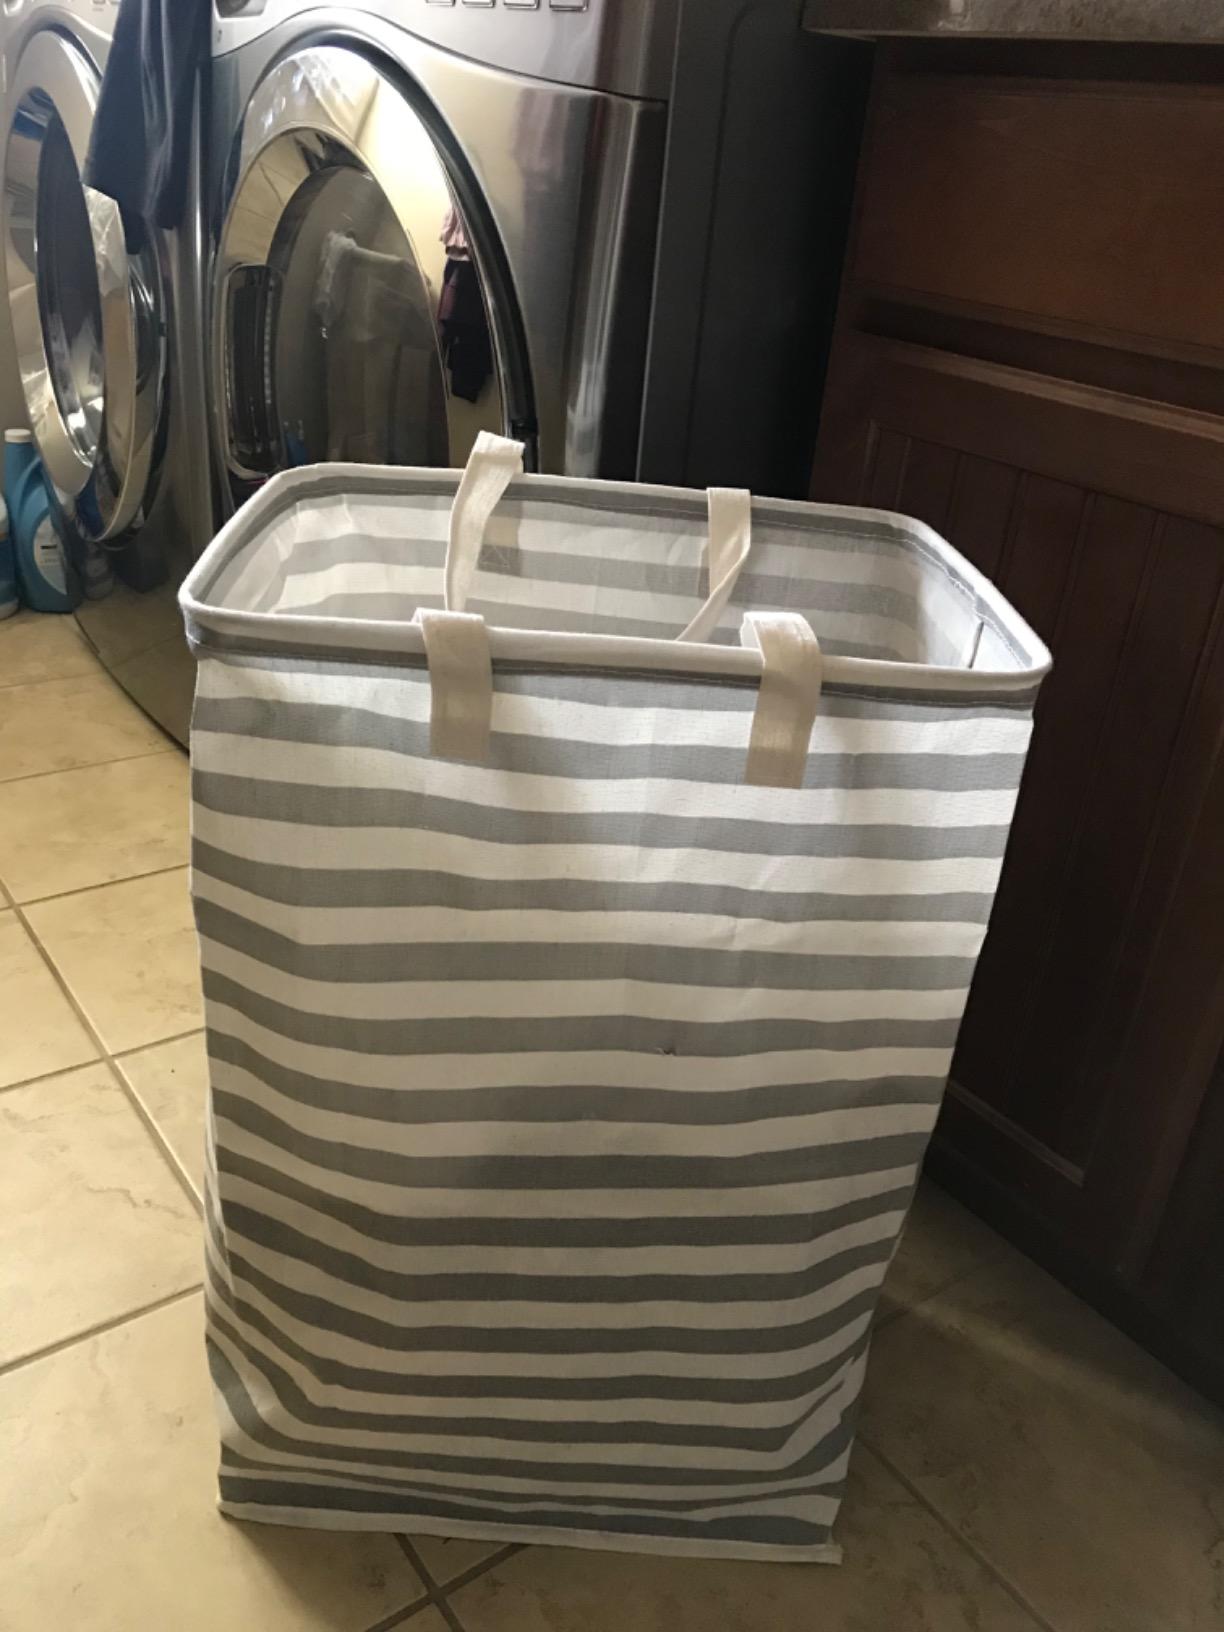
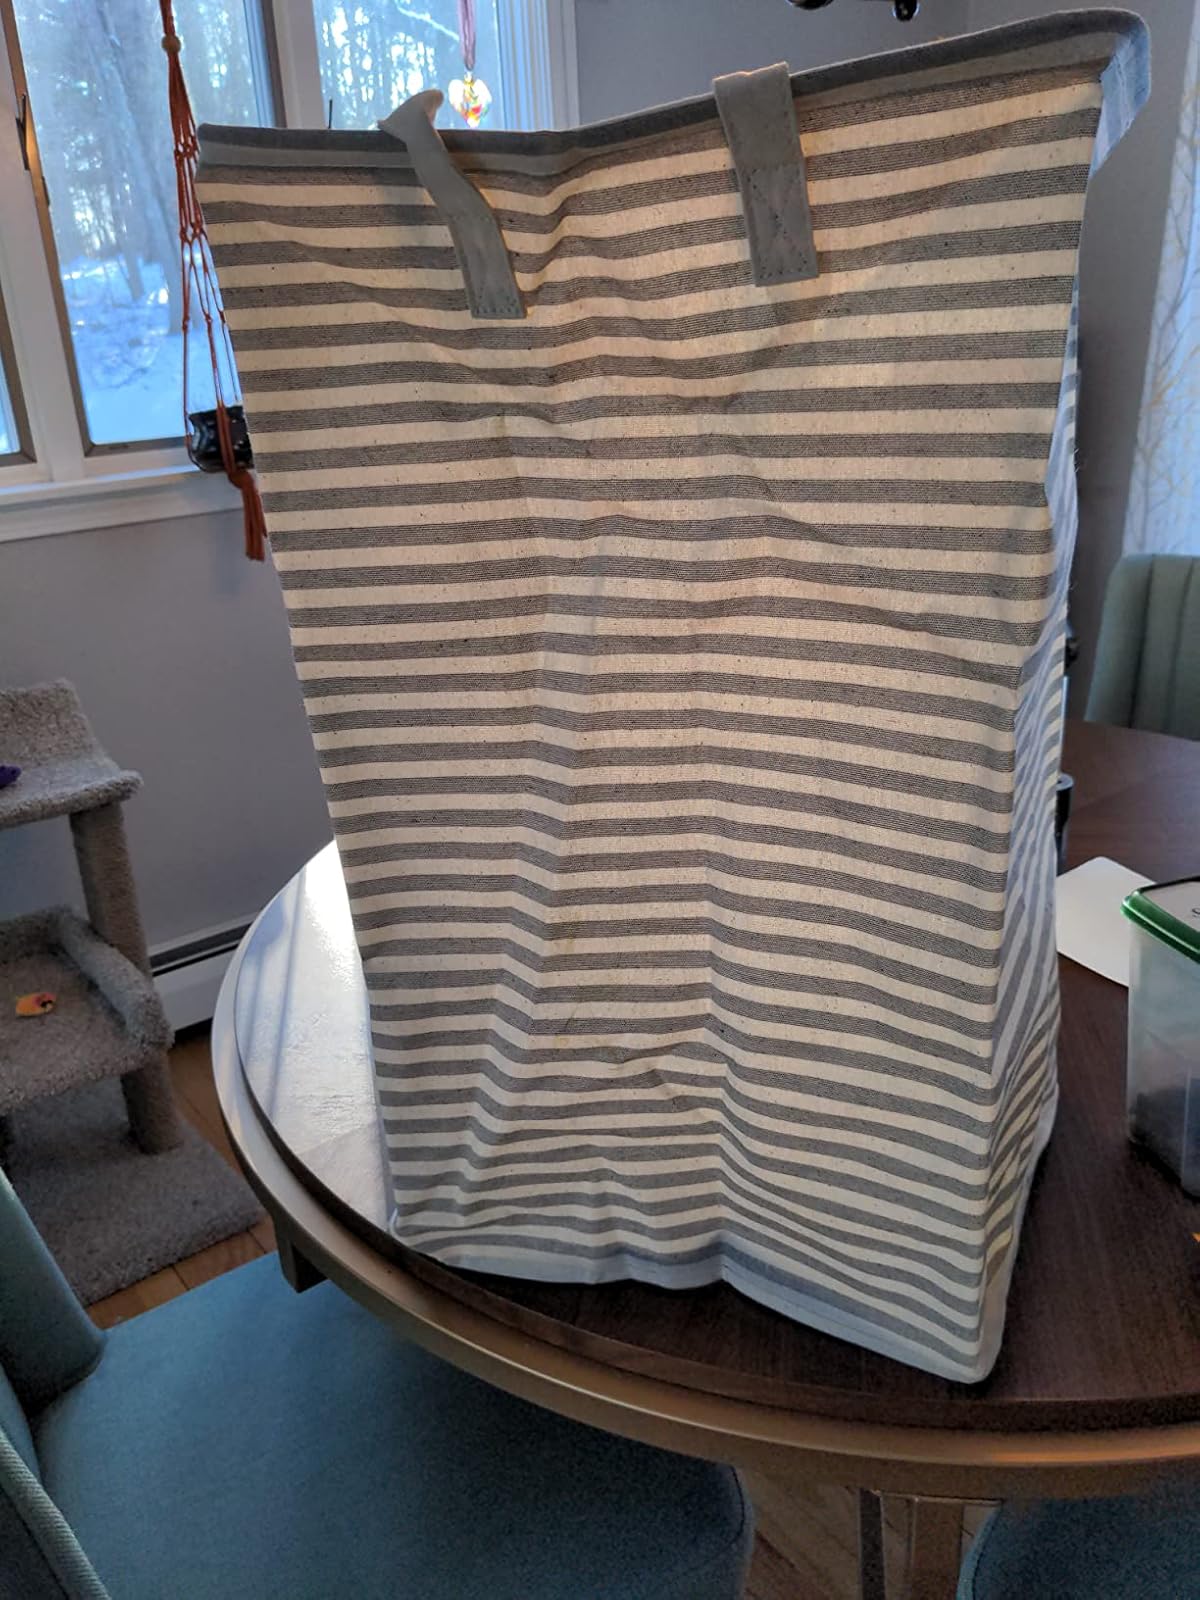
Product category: items_hamper
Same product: no